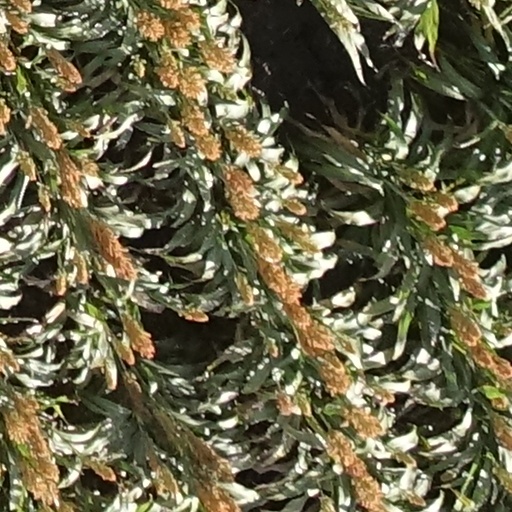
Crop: sorghum